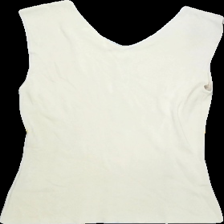
View: back
Type: Tank top
Category: Ladies
Brand: Not Applicable
Colors: Beige
Material: 100%nylon
Pattern: Plain
Cut: Regular, C-collar
Size: M
Season: Summer
Trend: No trend
Stains: No
Damage: 3
Price range: <50
Recommended usage: Export